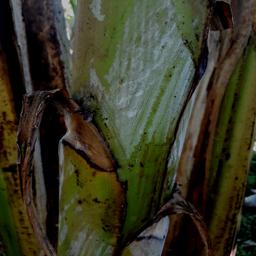
Label: PSEUDOSTEM WEEVIL